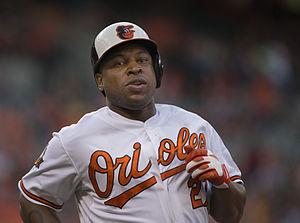
Delmon Damarcus Young est un voltigeur et frappeur désigné de la Ligue majeure de baseball. Il est présentement agent libre après deux saisons chez les Orioles de Baltimore.